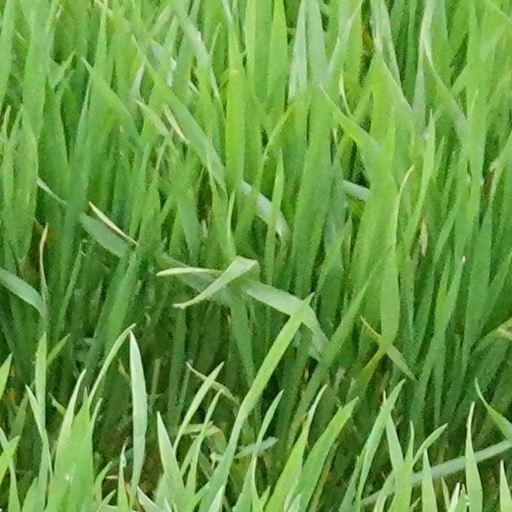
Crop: wheat